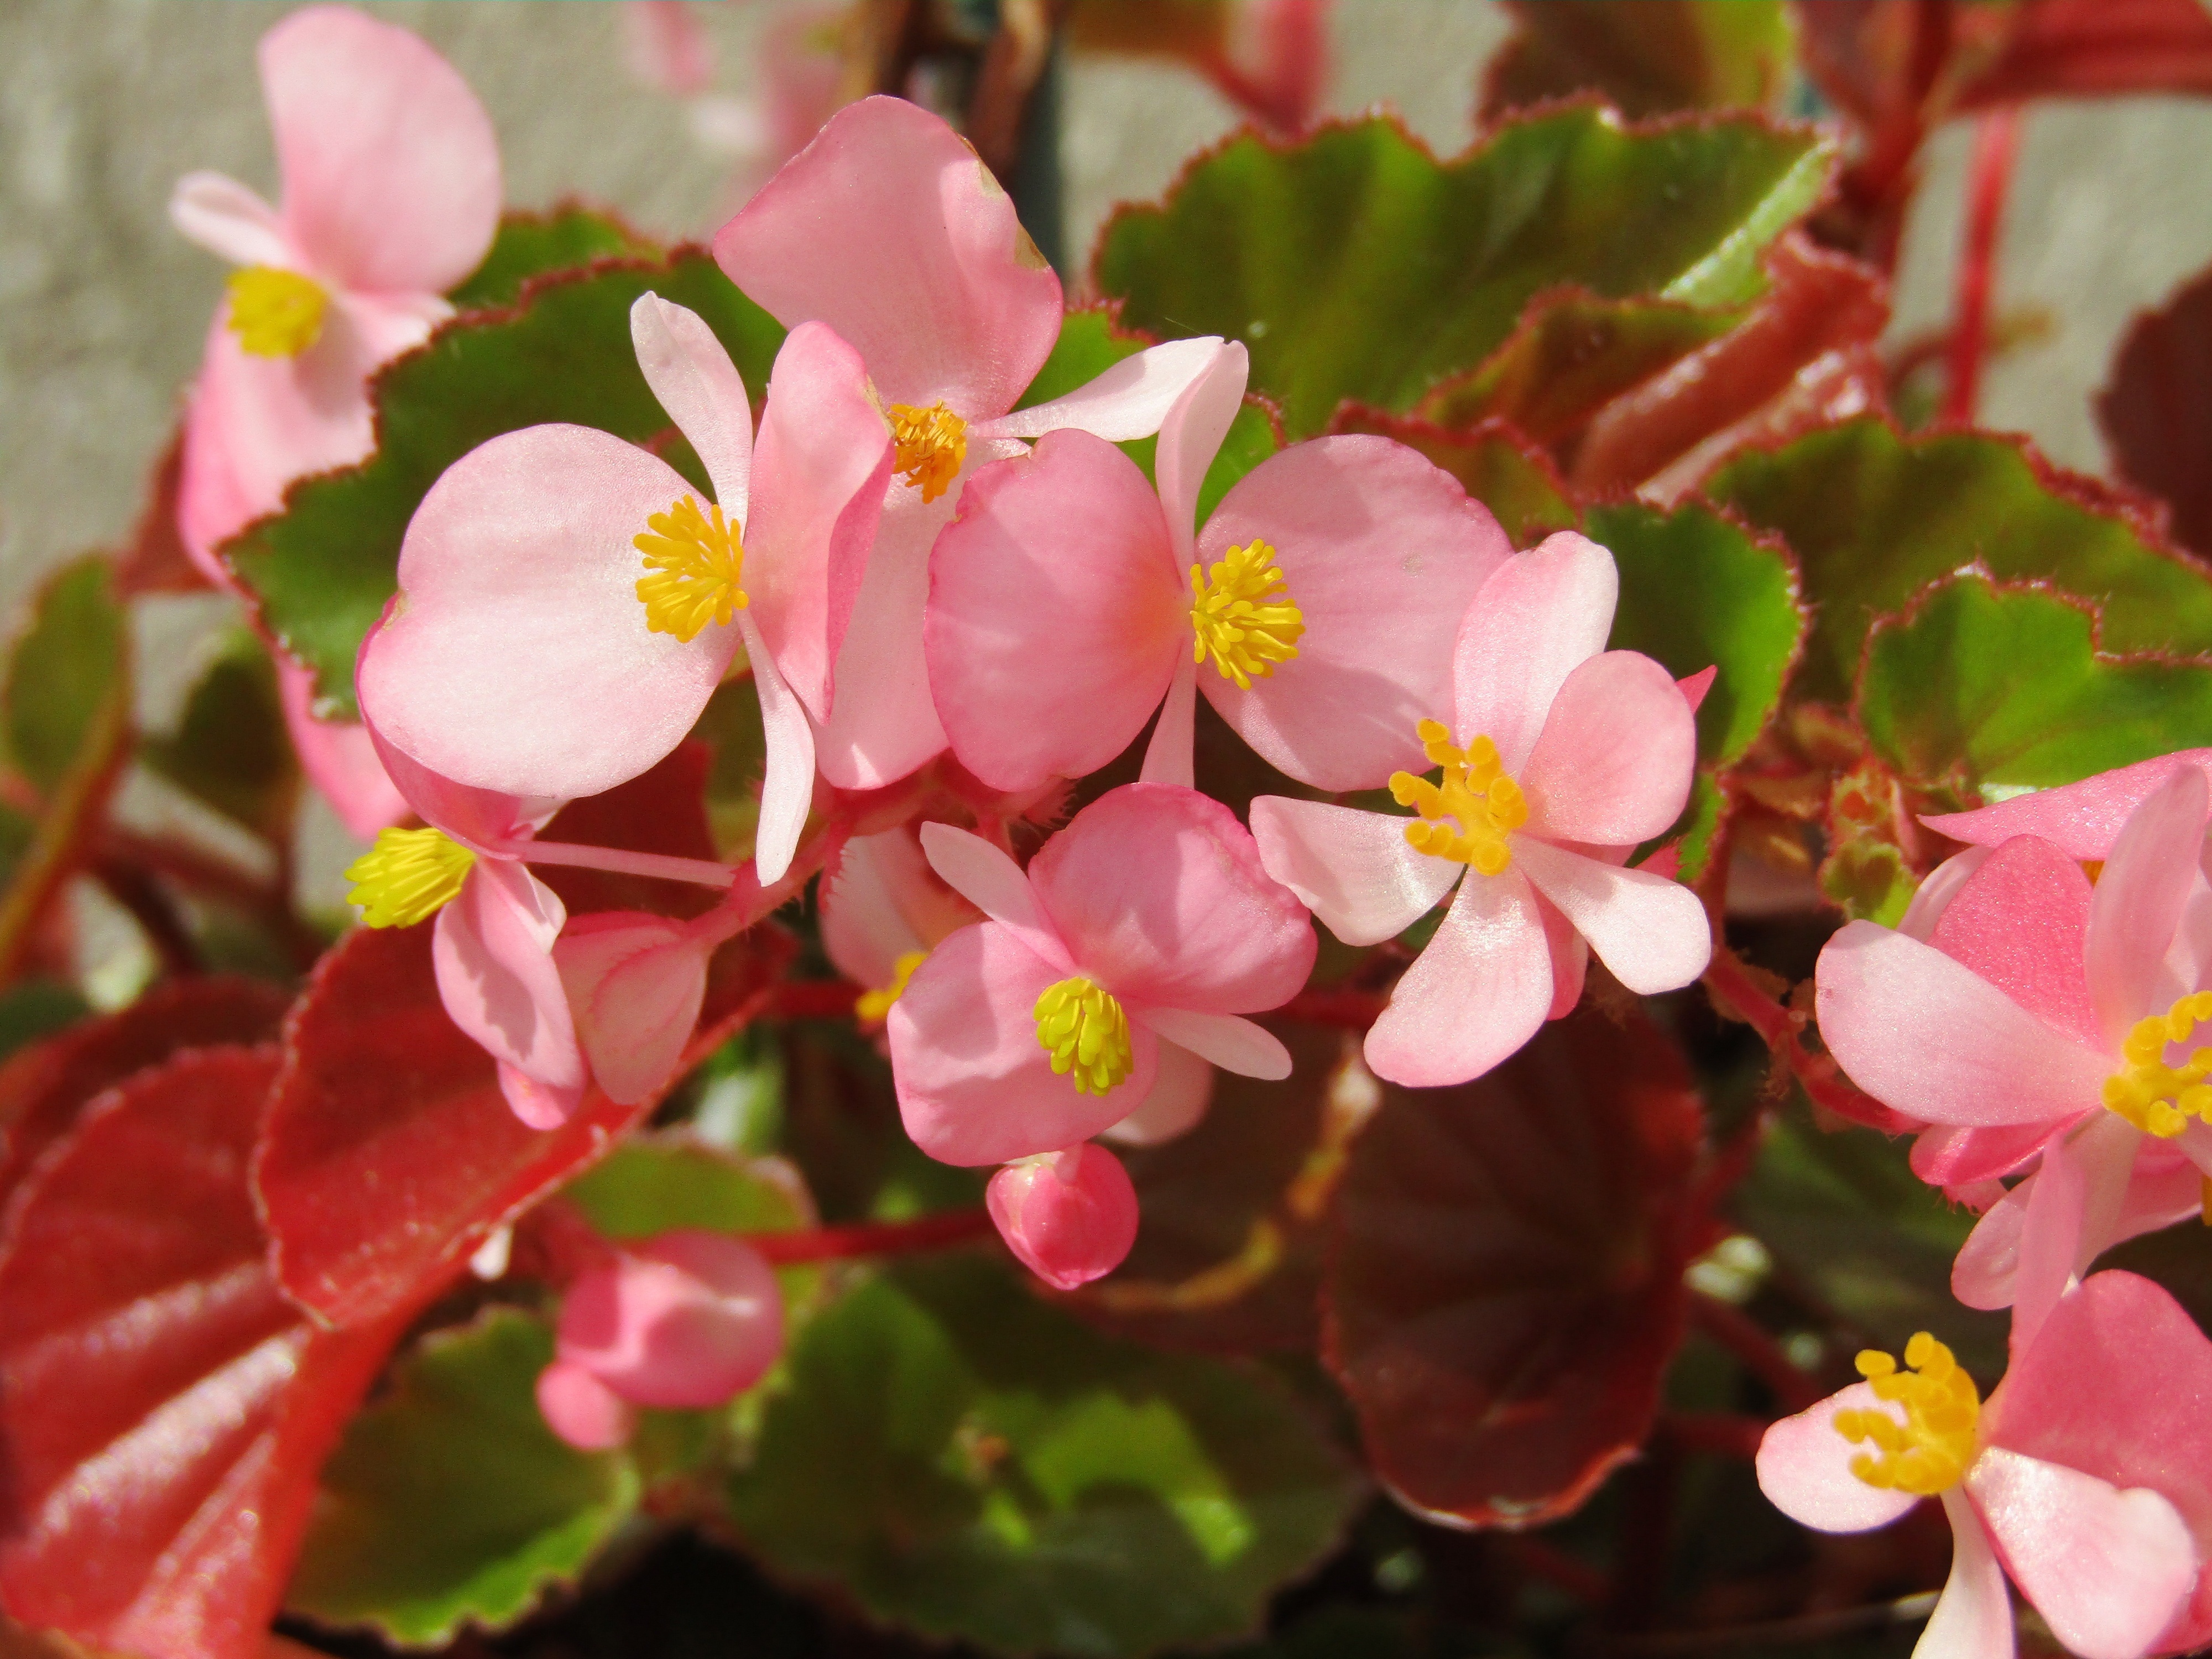
nature, blossom, plant, leaf, flower, petal, spring, botany, garden, pink, flora, flowers, shrub, flowering, begonia, macro photography, flowering plant, annual plant, land plant